Joseph Moskowitz

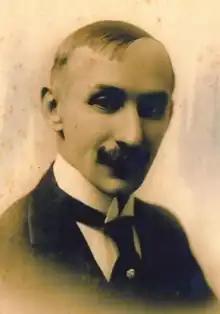
Joseph Moskowitz, c.1910s

He later opened a new restaurant on Second Avenue at Second Street called Moskowitz & Lupowitz. This new upscale restaurant began to attract celebrities, bohemians, and writers, including Jascha Heifetz, Eddie Cantor, Sid Caesar, Mischa Elman, Joseph Pulitzer, Abraham Reisen and H. L. Mencken. He continued to entertain his patrons with his music performances late into the night, as they ate the hearty Romanian Jewish cuisine.